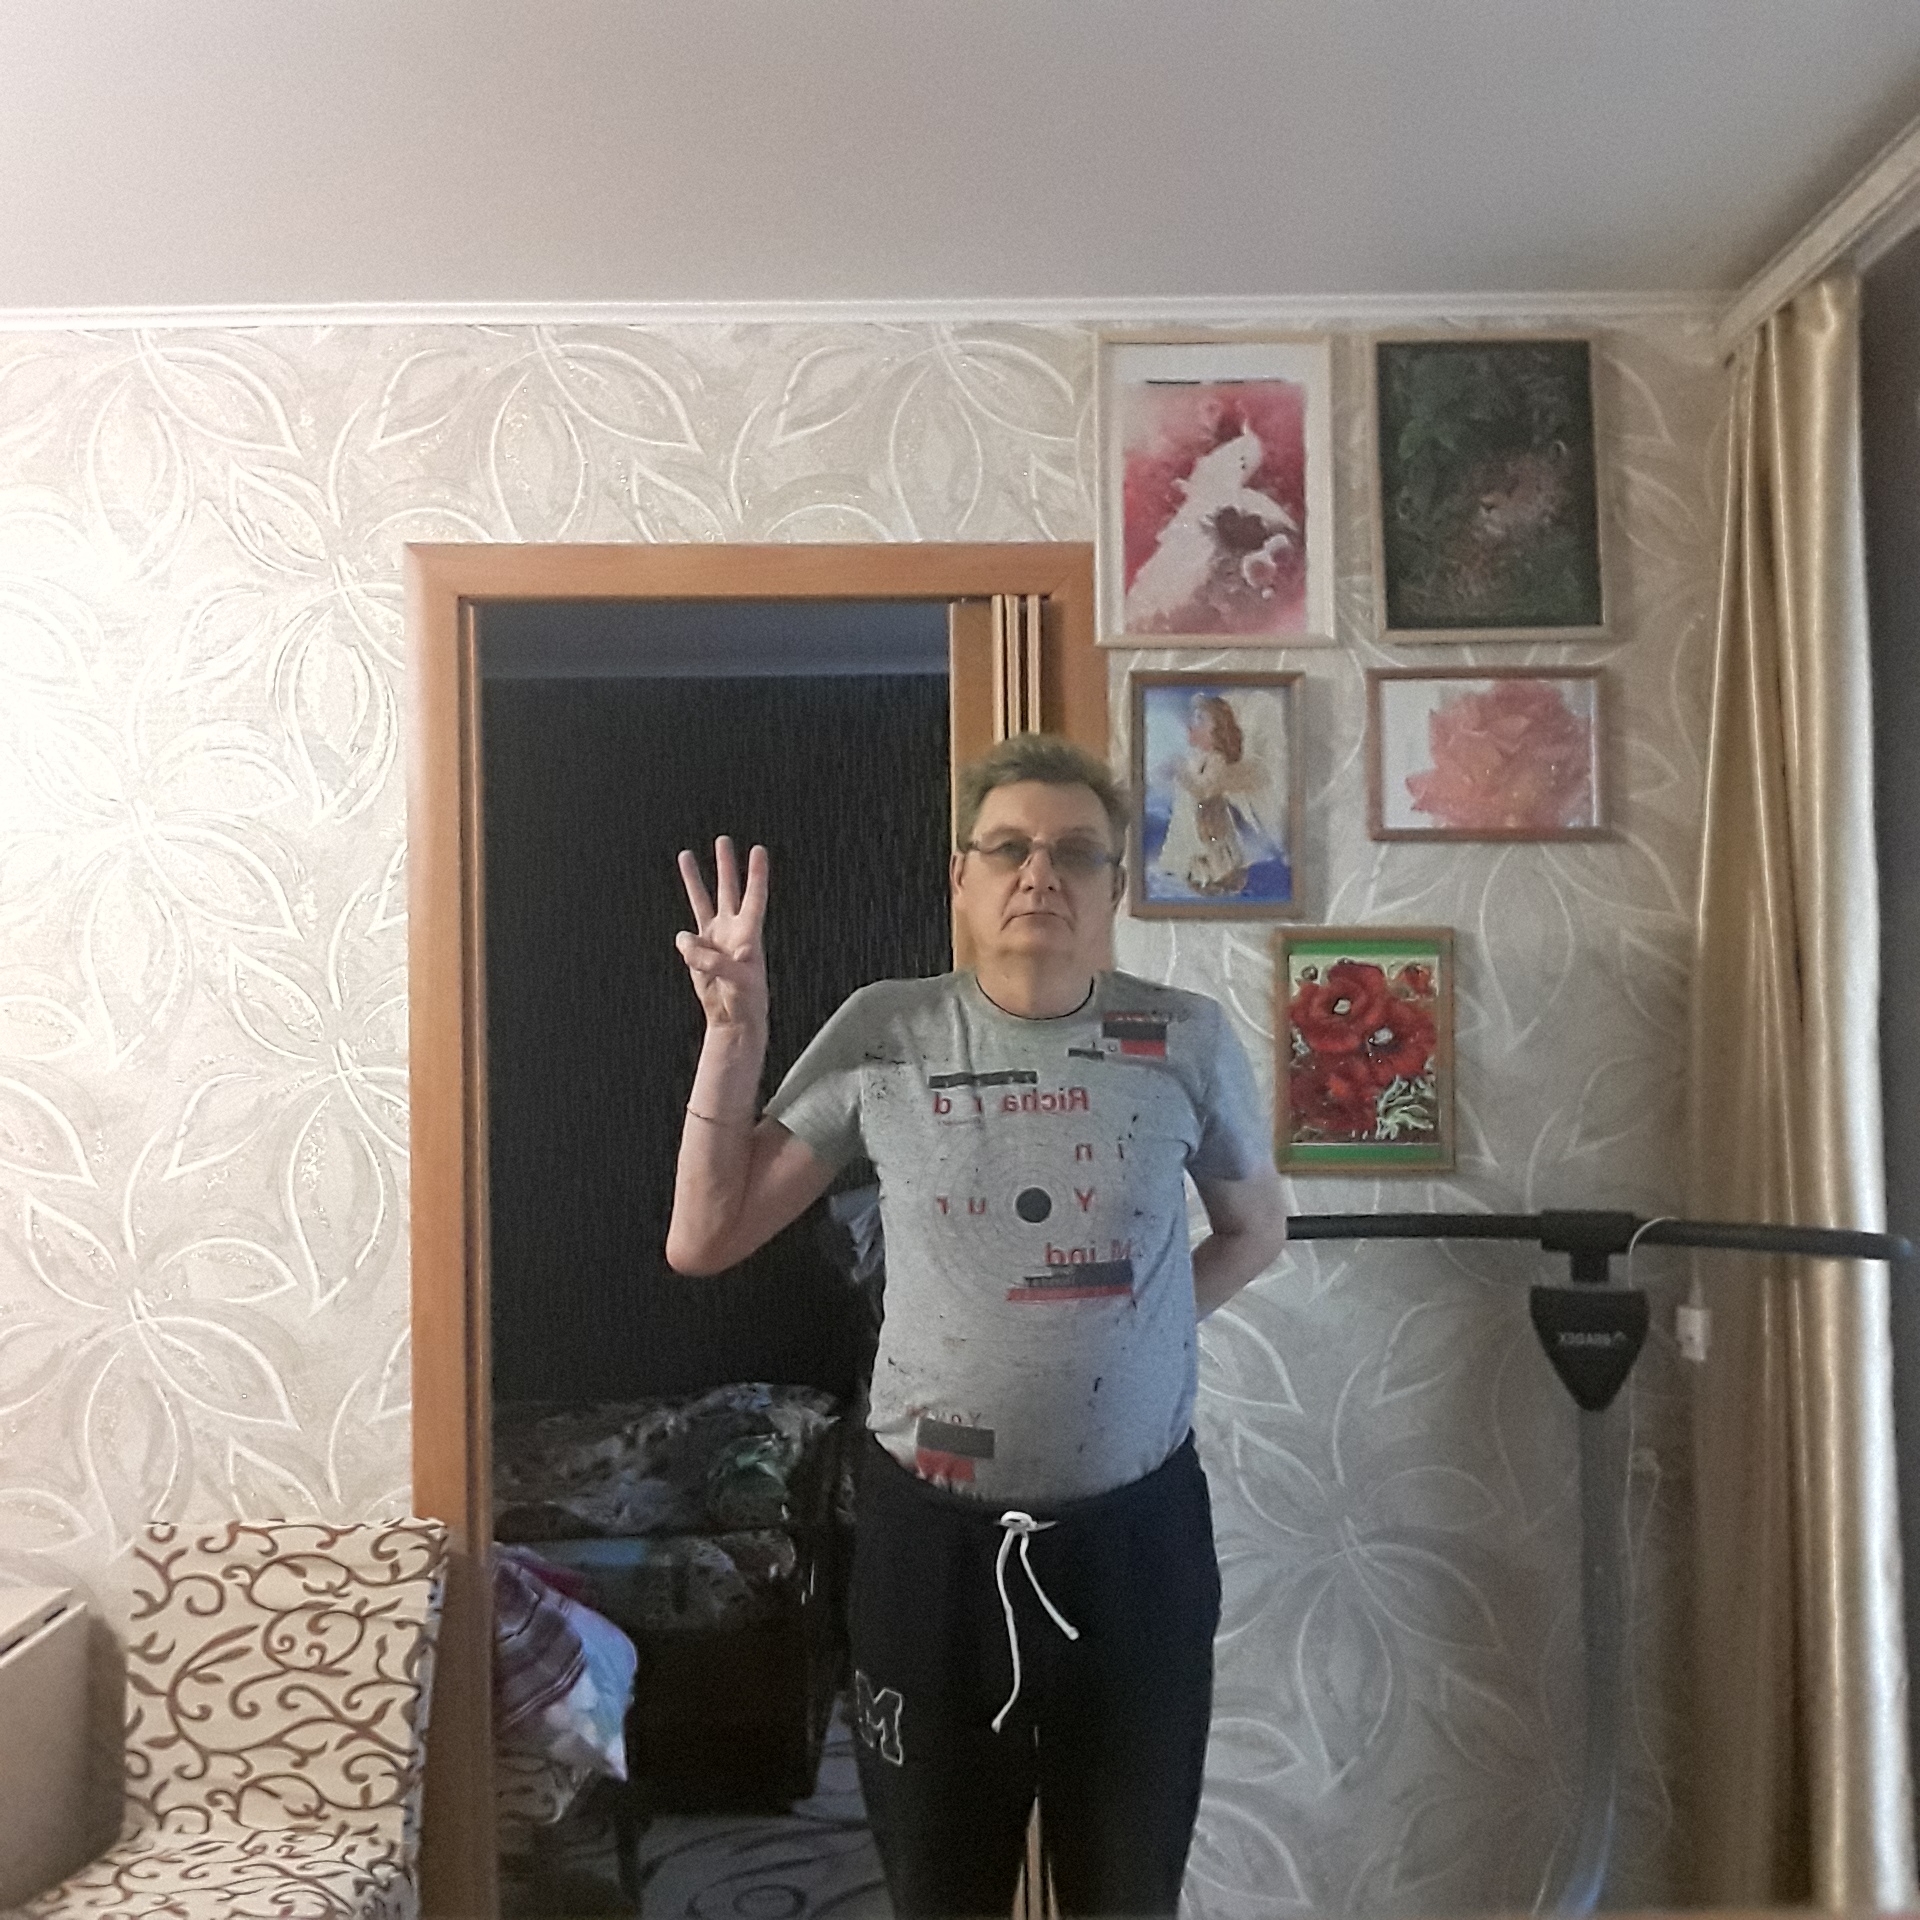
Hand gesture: three